Greasy pole

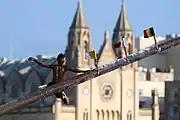
A contestant falls off the pole while playing Ġostra in Malta.

In Indonesia, locally known as "Panjat Pinang", is a popular game played to celebrate Independence Day. Communities around the country organize the "Panjat Pinang" on or near 17 August, which marks Indonesia's independence day. Organizers put precious gifts on top of the pole (using the branch of the Areca tree) such as bicycles, sports equipment, fridges, and any kind of everyday home equipments. The pole is greased and participants climb the pole in groups. The game has been played since Dutch colonial rule in the 1700s.